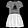
Label: Dress